327th Aircraft Sustainment Wing

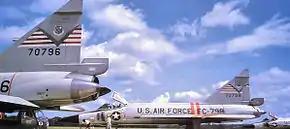
325th Fighter-Interceptor Squadron F-102s

The group's 323d Squadron converted to Convair F-102A Delta Daggers in November 1956, while the 325th Squadron followed in February 1957. In October 1957, the 61st Fighter-Interceptor Squadron was assigned to the group and moved to Truax Field from Ernest Harmon Air Force Base, Canada, where it had been part of the 4731st Air Defense Group, in a swap with the 323d, which replaced the 61st at Ernest Harmon. The group was reduced to a single operational squadron in 1960, when the 61st inactivated.